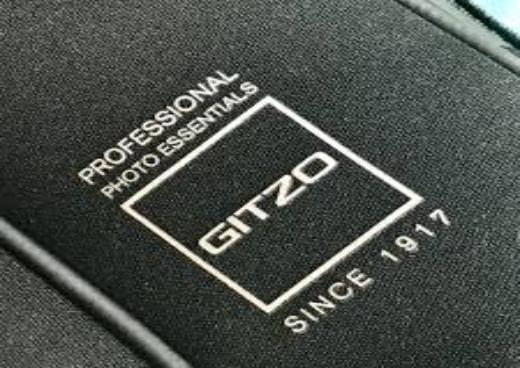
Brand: Gitzo
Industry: Electronic